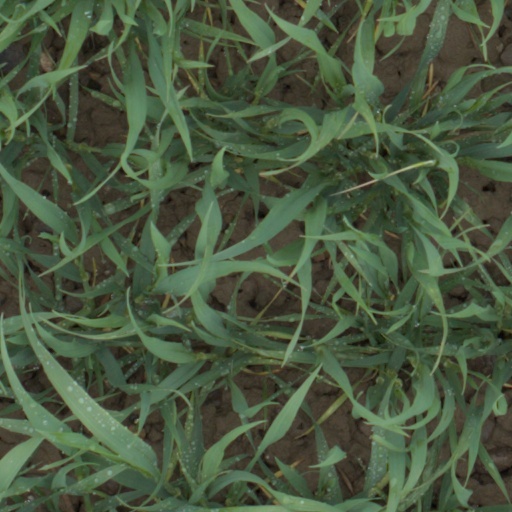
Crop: wheat